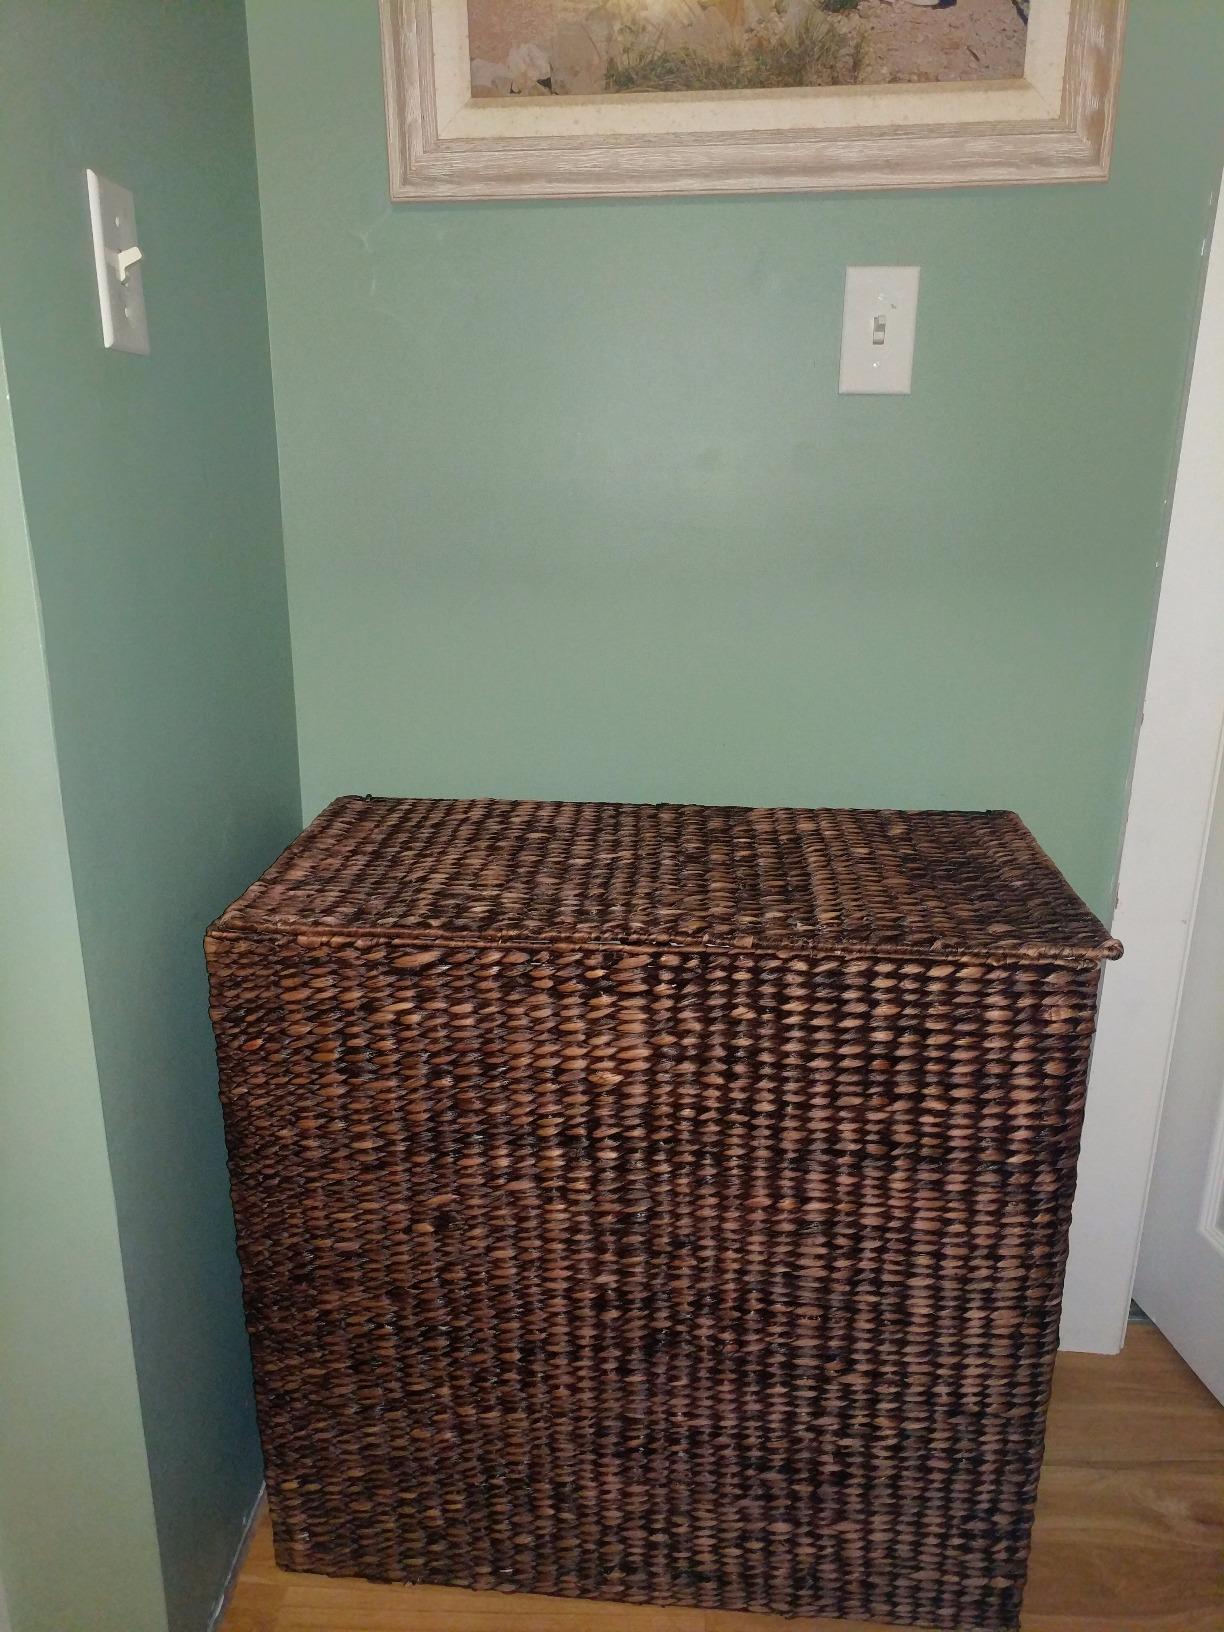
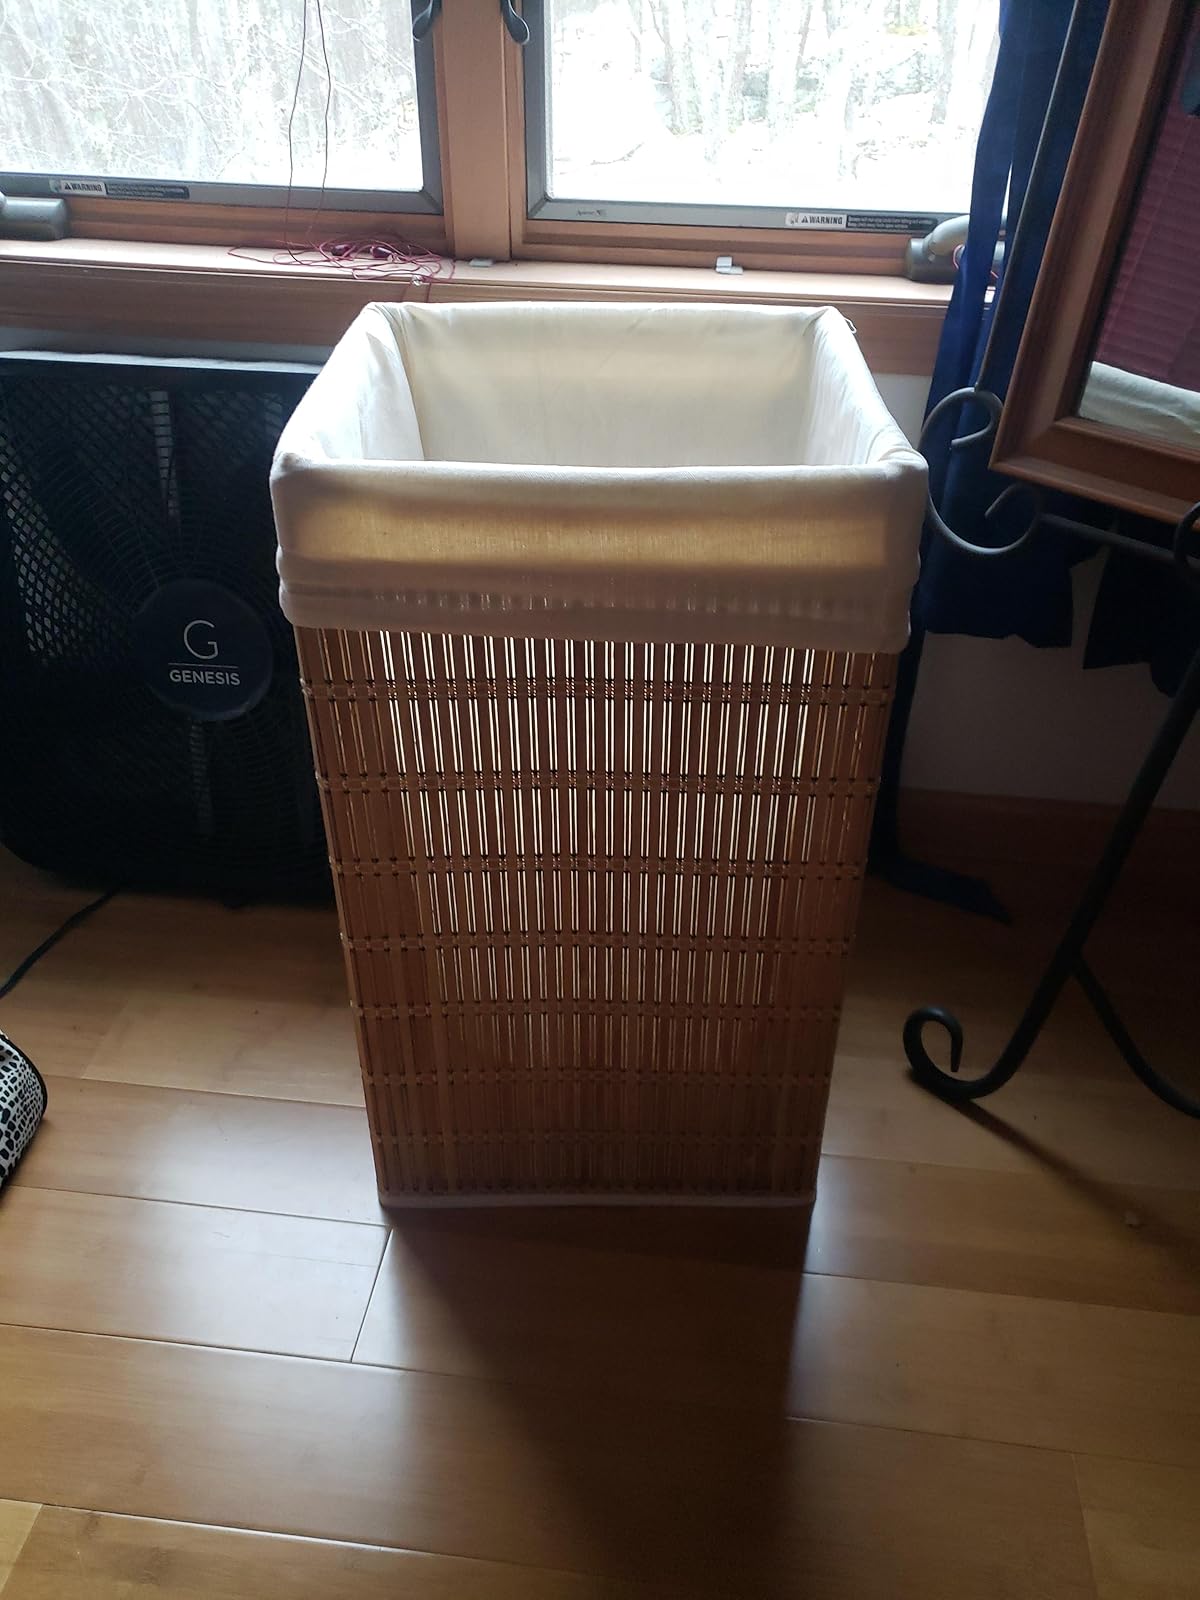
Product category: items_hamper
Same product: no